Carlos Dívar

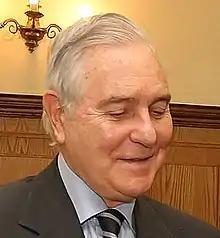
Carlos Dívar

José Carlos Dívar Blanco (Málaga, December 31, 1941 – Madrid, November 11, 2017) was a Spanish magistrate. He served as the 46th President of the Supreme Court and 6th President of the General Council of the Judiciary from September 2008 to June 2012.